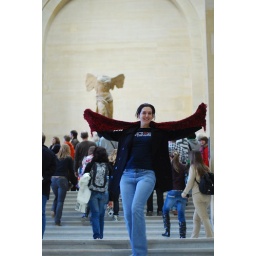
Now imagine me in a red dress without all the people around....